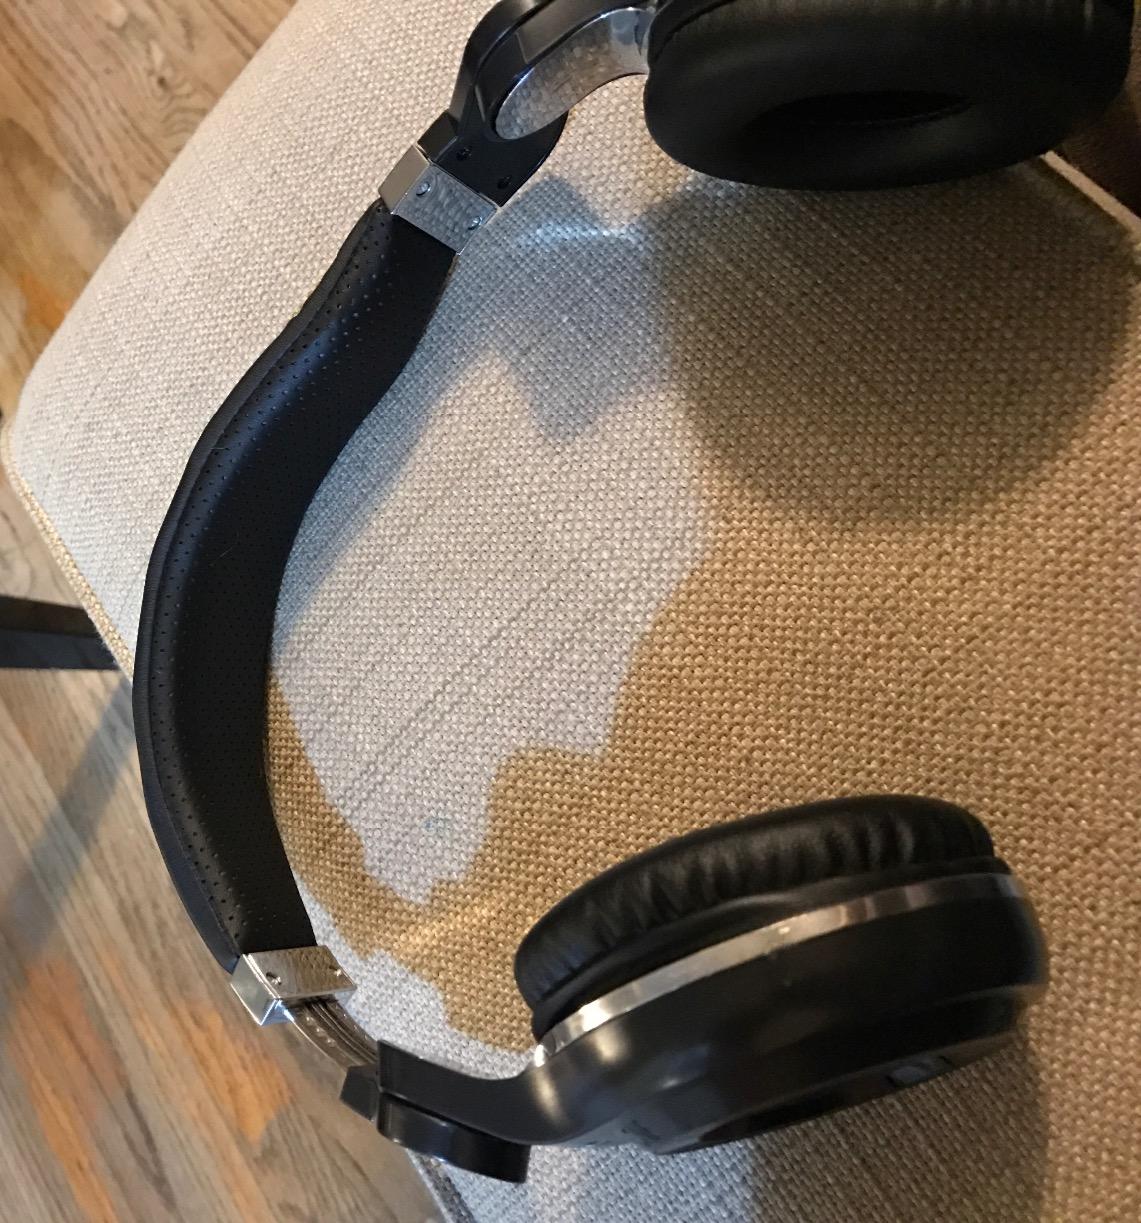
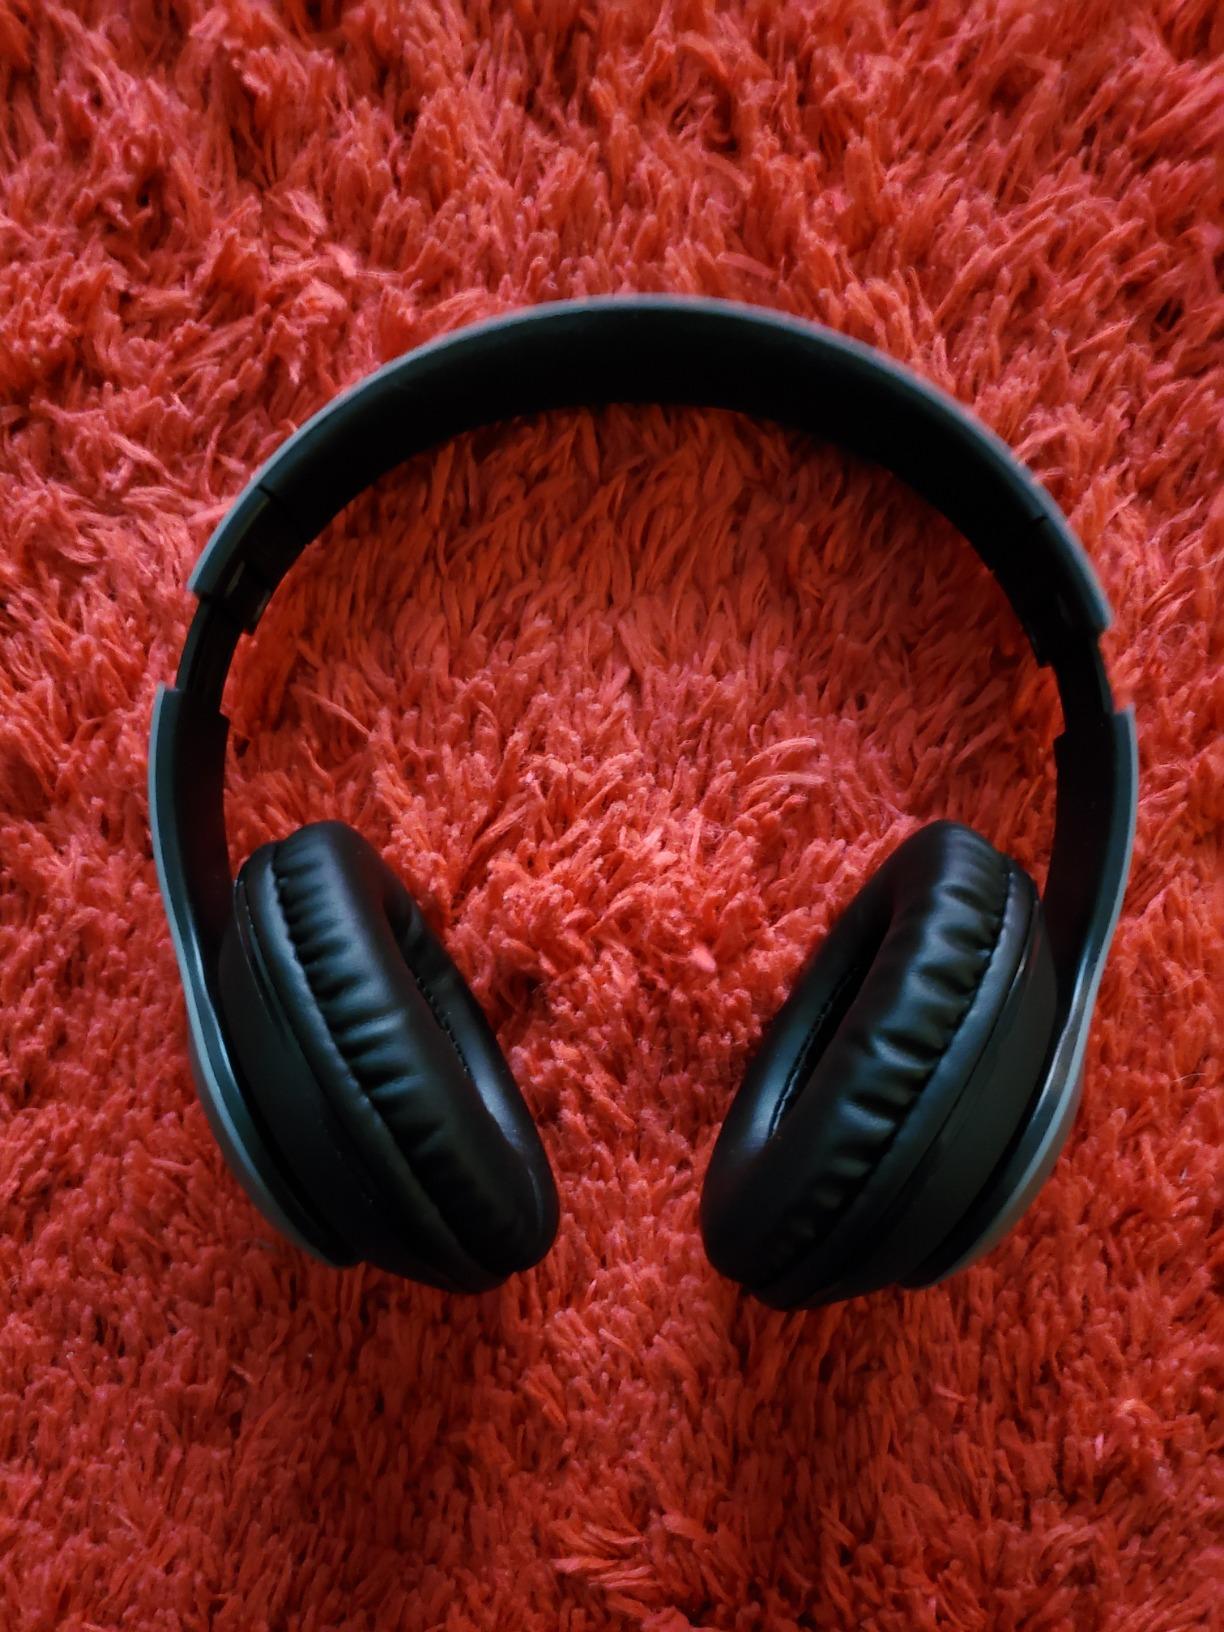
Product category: headphones
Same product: no